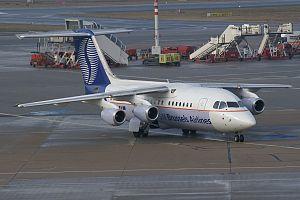
SN Brussels Airlines était la compagnie aérienne belge qui a succédé à la Sabena après sa faillite. Elle était basée à l'aéroport de Bruxelles à Zaventem. SN Air Holding a repris la compagnie aérienne belge existante DAT et a changé sa dénomination en SN Brussels Airlines, qui a été officiellement baptisée le 15 février 2002. À la suite de la fusion avec la compagnie Virgin Express, la société opère maintenant sous le nom Brussels Airlines.